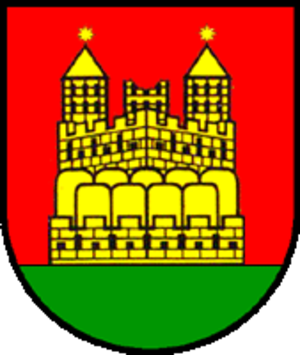
Bratslav est une commune urbaine de l'oblast de Vinnytsia, en Ukraine. Sa population s'élevait à 5 635 habitants en 2014.